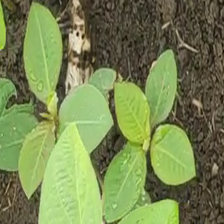
Weed species: Moti_dudhi(Euphorbia_geneculata_L)